Business

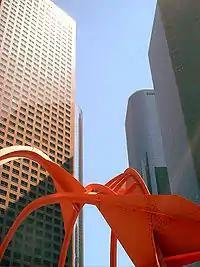
Offices in the Los Angeles Downtown Financial District

Injuries cost businesses billions of dollars annually. Studies have shown how company acceptance and implementation of comprehensive safety and health management systems reduce incidents, insurance costs, and workers' compensation claims. New technologies, like wearable safety devices and available online safety training, continue to be developed to encourage employers to invest in protection beyond the "canary in the coal mine" and reduce the cost to businesses of protecting their employees.